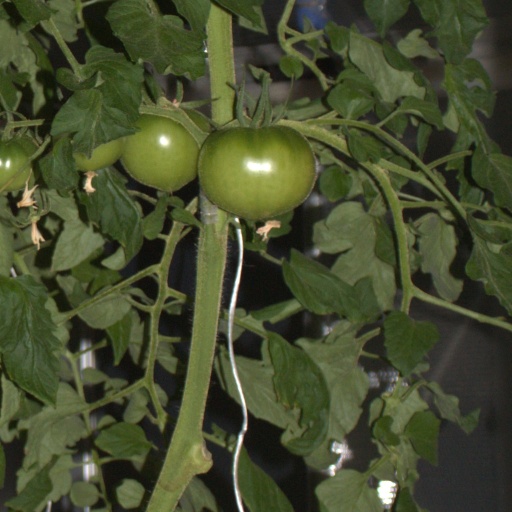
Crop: tomato